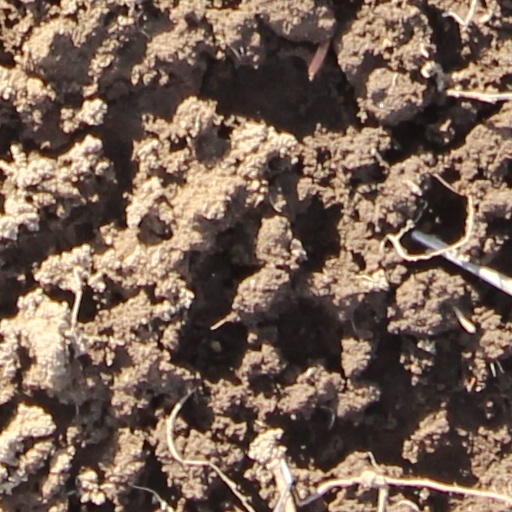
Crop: wheat